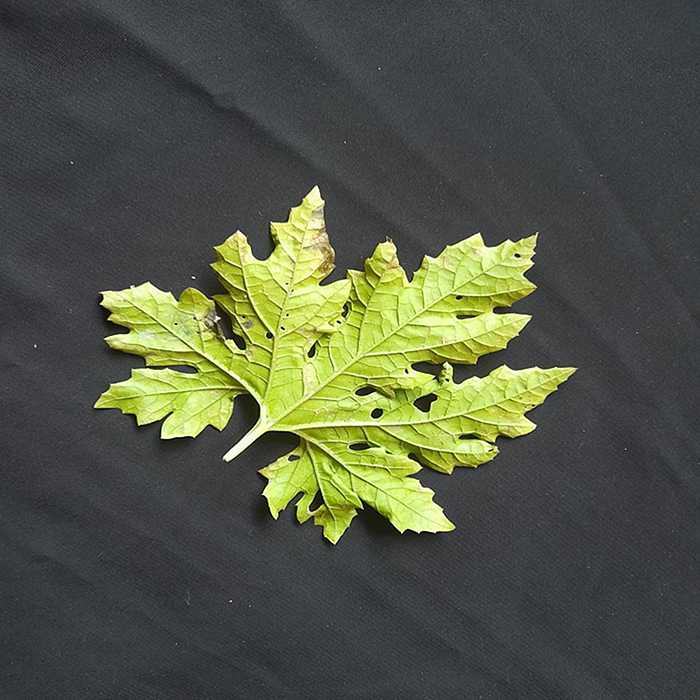
Plant: Bitter Gourd
Label: Downey mildew